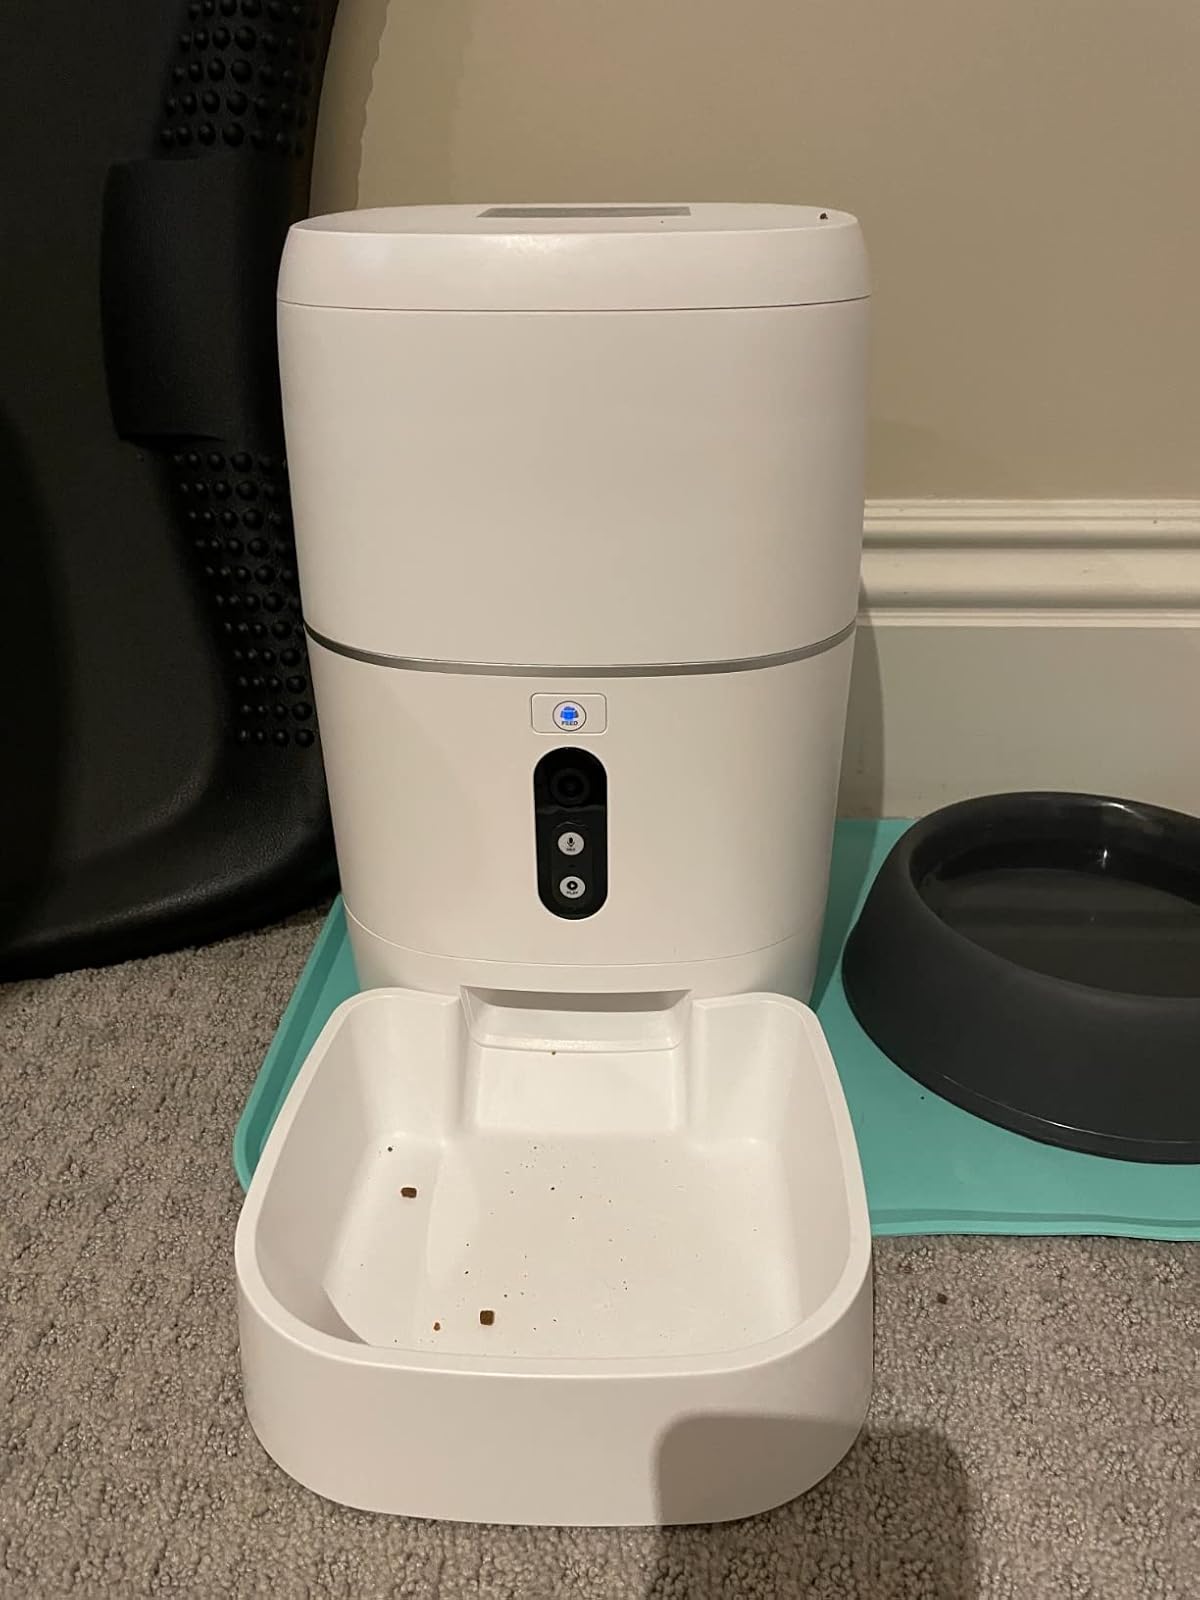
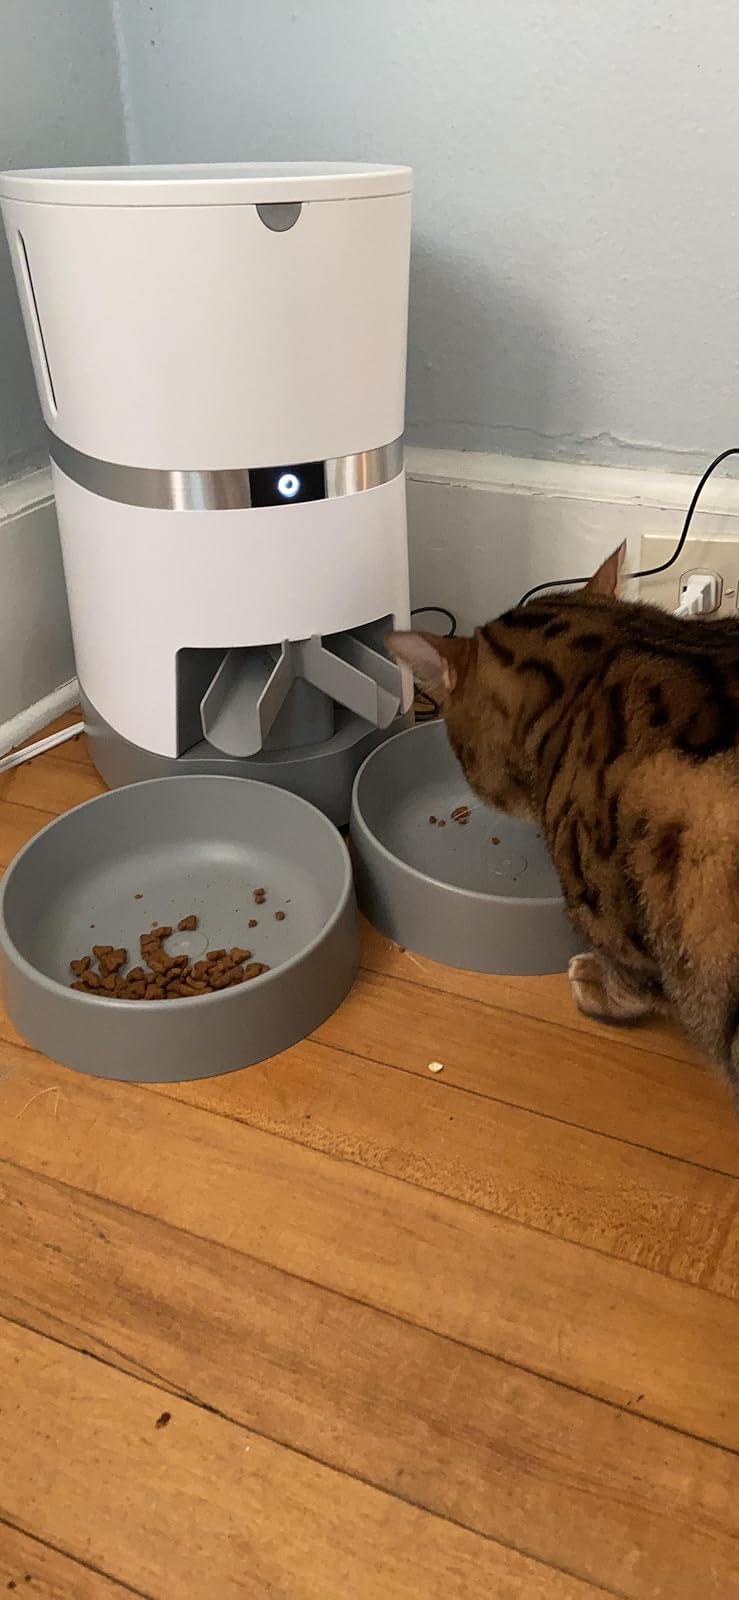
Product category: items_feeder
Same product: no